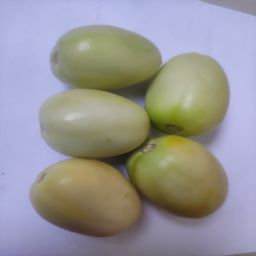
Crop: Tomato
Quality: Unripe